Germanic paganism

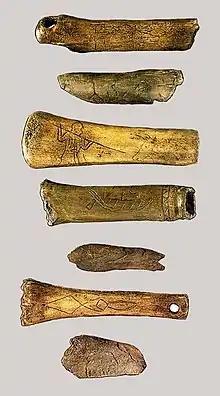
The Weser bones, 400-450 CE, were found on the lower Weser and are inscribed with Runes and images; individual bones show men attacking bulls and a Roman trading ship. The inscriptions may be curses.

Sacred trees occur as important symbols in many pre-modern cultures, particularly those of Indo-European origin. Modern scholars, on the basis of Greco-Roman religious understanding, usually distinguish between sacred groves and trees, where a god is worshiped, and the worship of trees as divine (tree cult); it is unclear whether this distinction is valid for Germanic religion. Tacitus describes the ancient Germani as worshiping in sacred groves, including the grove of fetters of the Semnones and the grove where the Alcis were worshipped by the Nahanarvali. Tacitus mentions the following functions for Germanic sacred groves: the display of captured enemy standards and weapons, the keeping of the animal-shaped standards of the Batavii (Tac. hist. 4.22), and human sacrifice. Reconstructed Germanic words for sacred groves include *"nimið-", *"alh-", and *"haruh-", which may have originally described different functions of the groves.